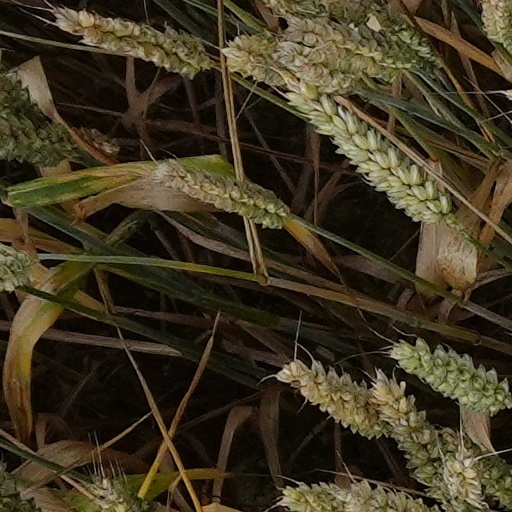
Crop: wheat